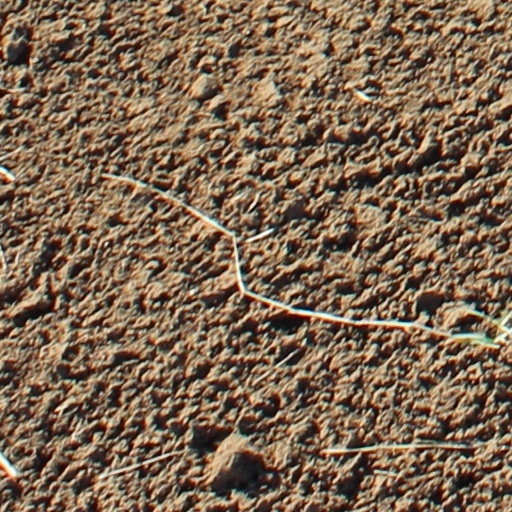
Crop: wheat